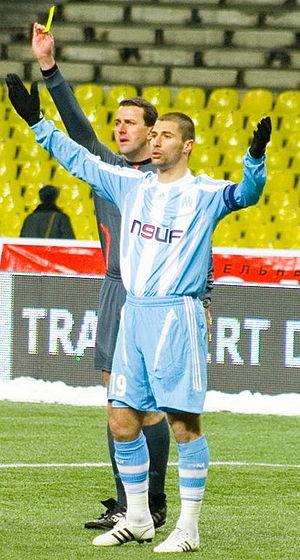
Lorik Cana, né le 27 juillet 1983 à Pristina, est un footballeur ex-international albanais qui évolue au poste de milieu de terrain ou défenseur central.